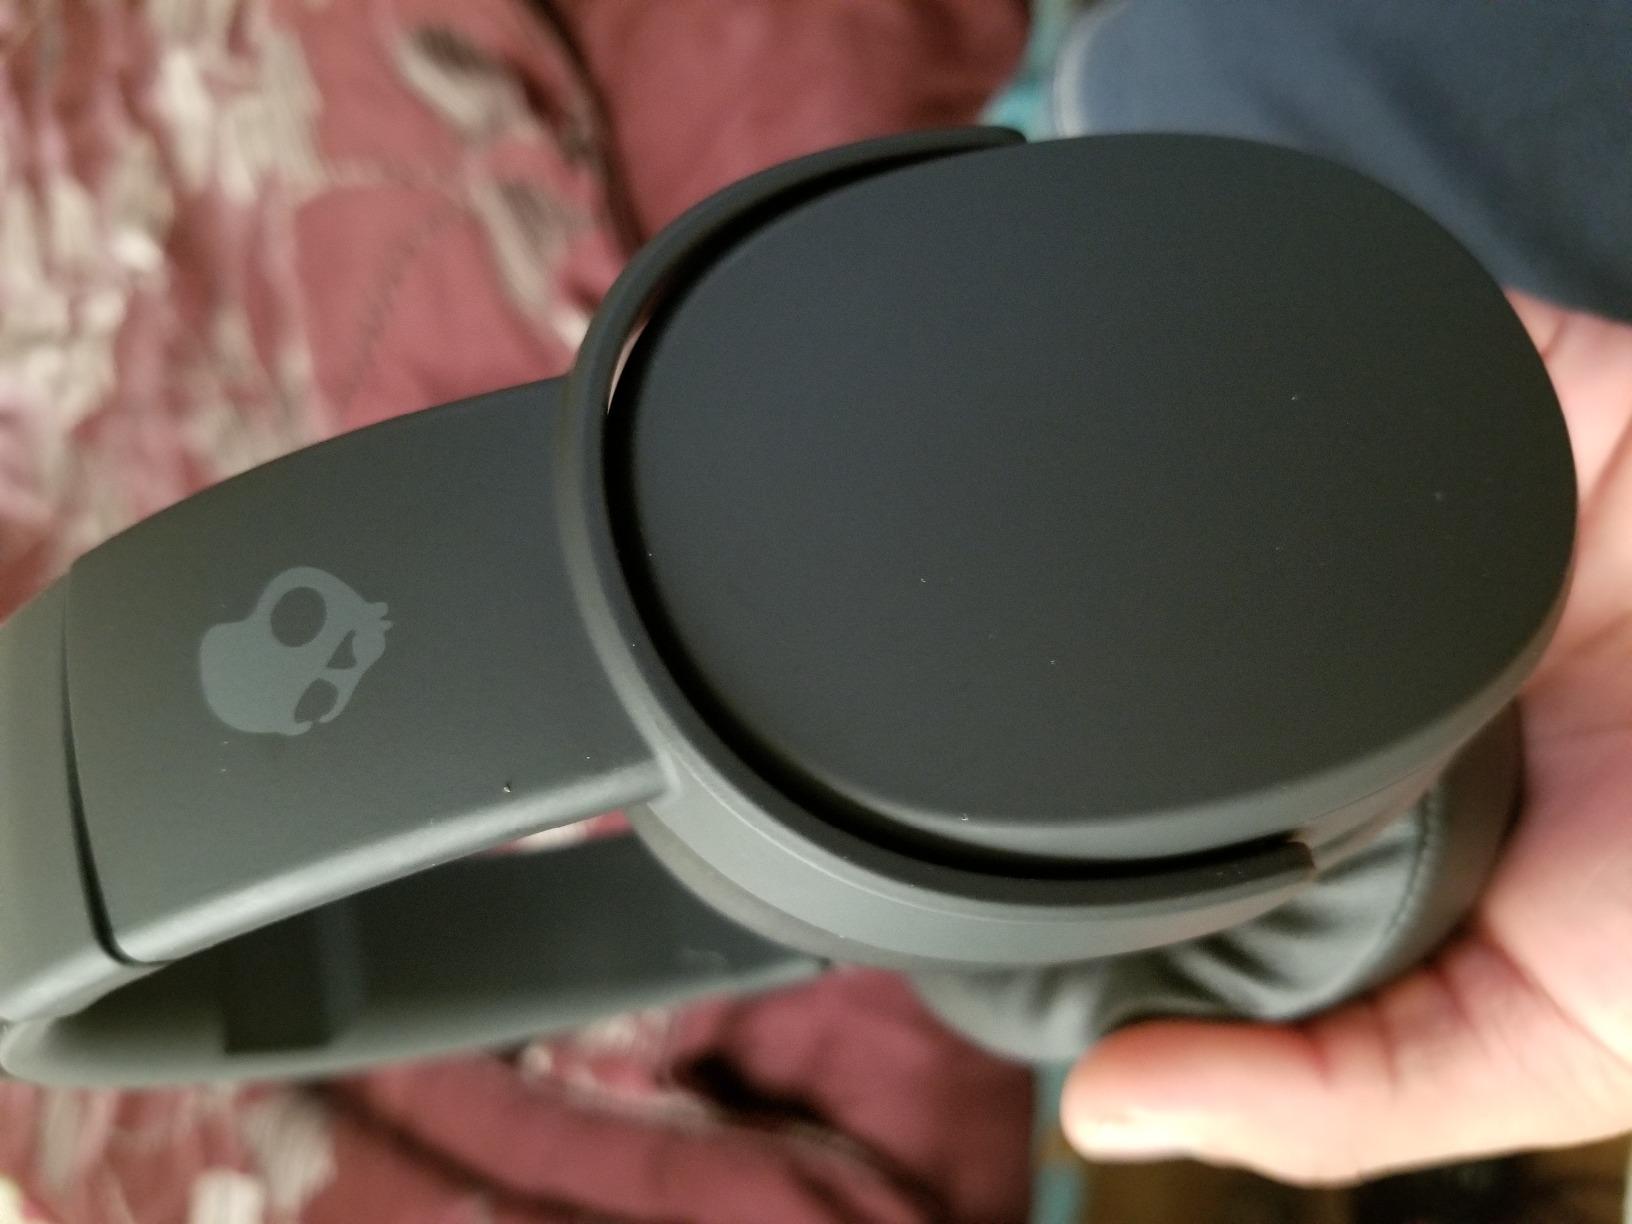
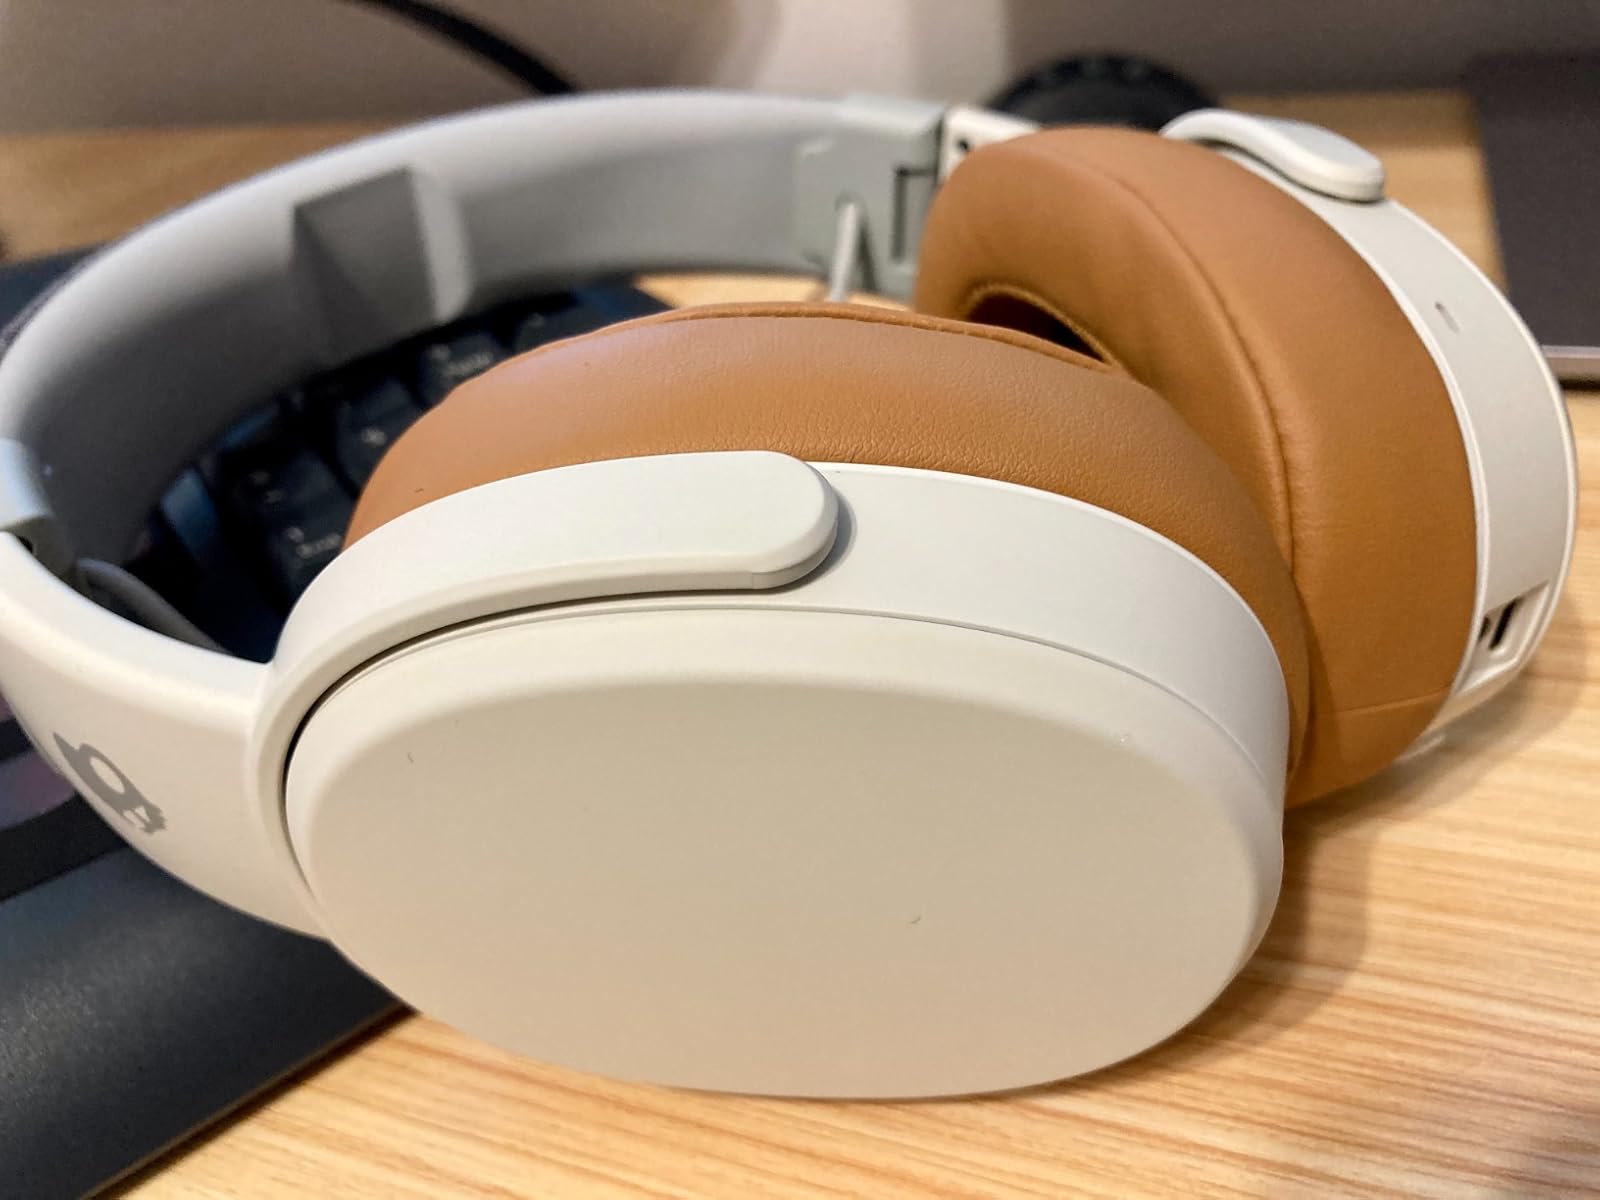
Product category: headphones
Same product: no